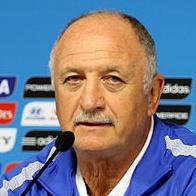
Age: 65